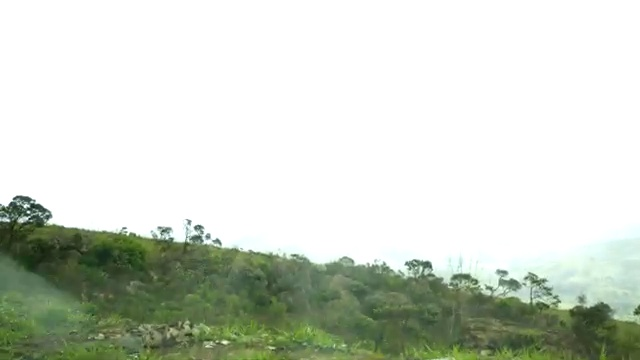
Fire: no
Smoke: no